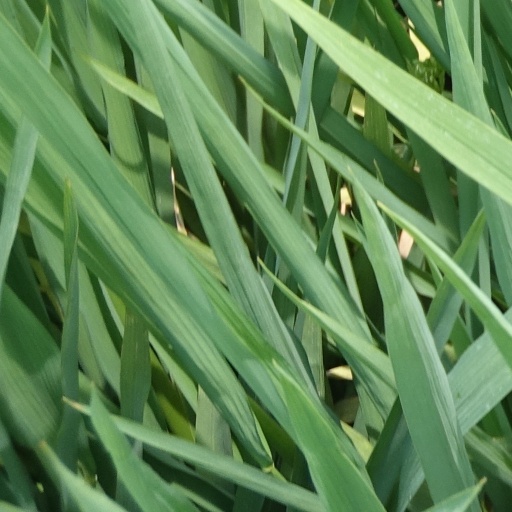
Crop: rice